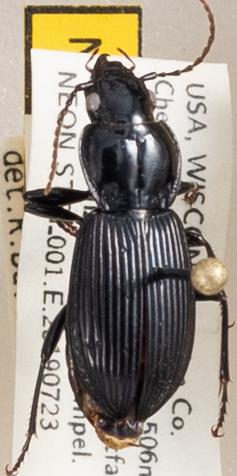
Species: Pterostichus novus
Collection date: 2019-07-23
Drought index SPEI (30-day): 0.086
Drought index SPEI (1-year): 1.77
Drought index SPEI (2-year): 1.416